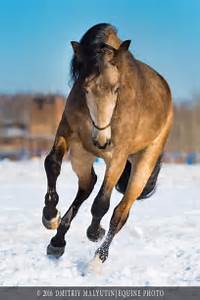
Label: cavallo